BattleWheels

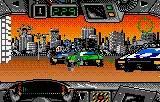
Gameplay screenshot.

"BattleWheels" is a first-person vehicular combat game similar to "Interstate '76" and "Twisted Metal" where players assume the role of warriors taking the wheel of heavily-armored automobiles in an attempt to kill other opponents at the titular sport to emerge as a winning victor of the match. The game takes place in a post-apocalyptic dystopia on the year 2019, where the world has been reduced to a "Mad Max"-inspired setting and humanity has now turned towards more violent sports for entertainment as a result of both technological advancements and nationwide reorganization of the political structure that led to the creation of new kinds of sports, with the titular BattleWheels being the most popular of all. This arena-based combat sport pits up to six warriors dueling each other and driving heavily-armored vehicles named Hi-Tech in order to kill the other opponents to emerge victorious.